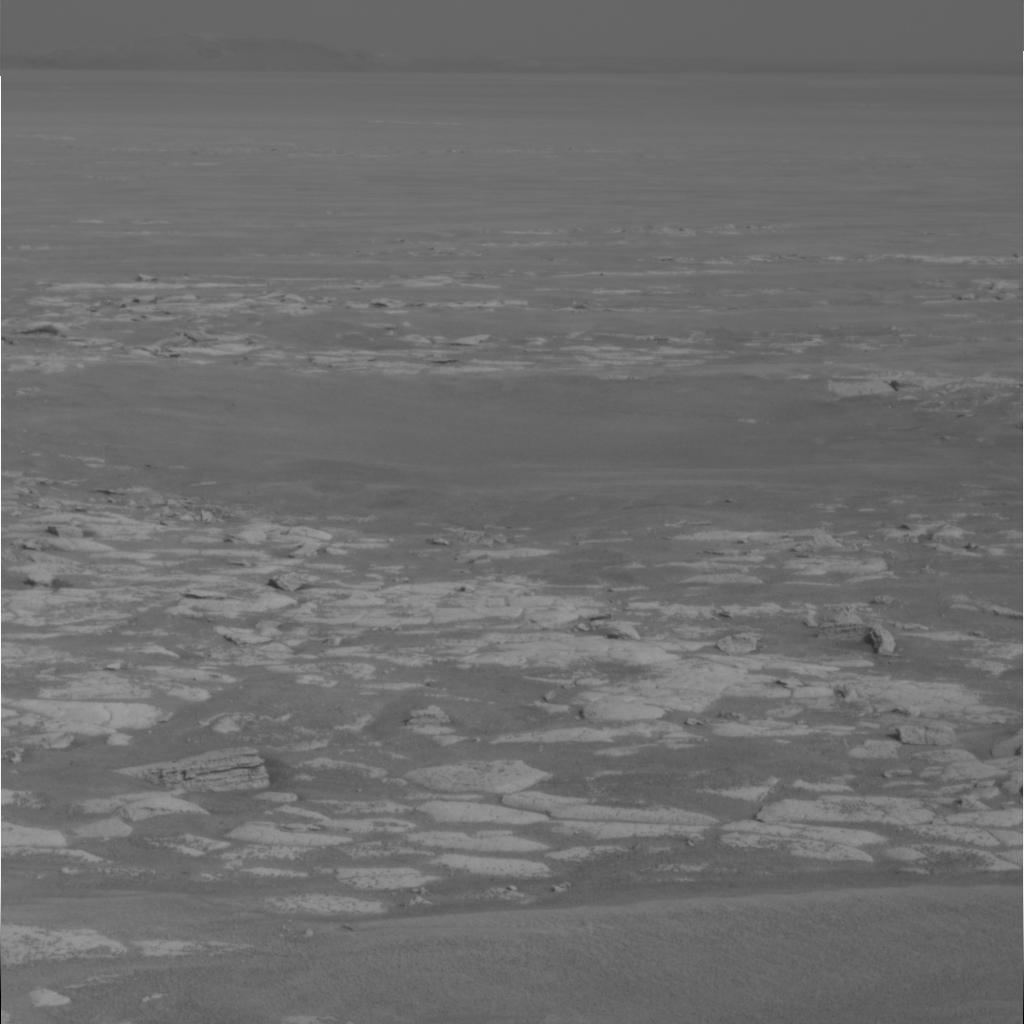
Surface features visible: Rock Outcrops, Float Rocks, Dunes/Ripples, Soil, Distant Vista, Sky